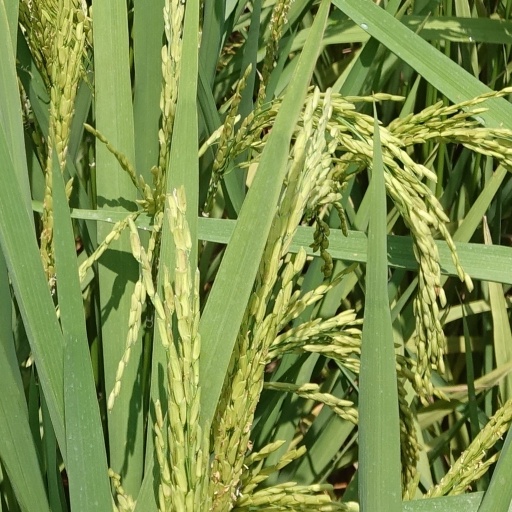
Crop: rice